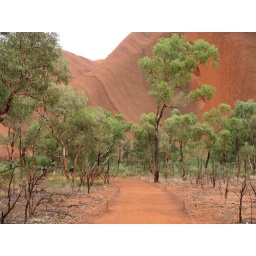
You could tell where there were water sources near the rock by the growth of trees and bushes.